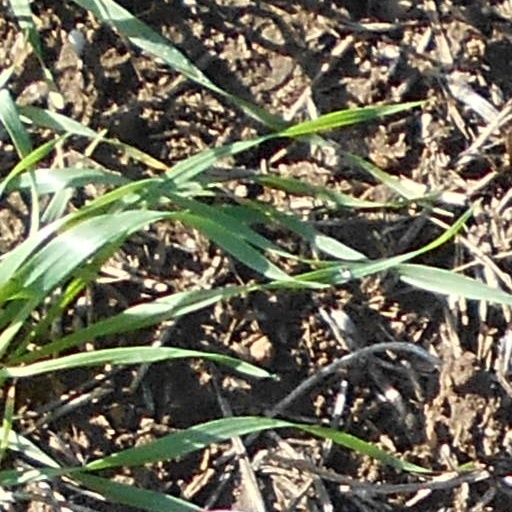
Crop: wheat